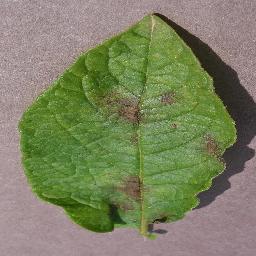
Label: Potato___Late_blight